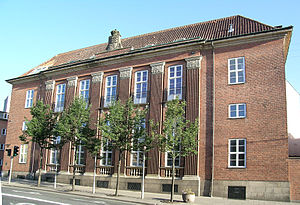
Ernst Petersen / Værker
Nationalbanken i Kolding
Ernst Heinrich Petersen var en dansk arkitekt.